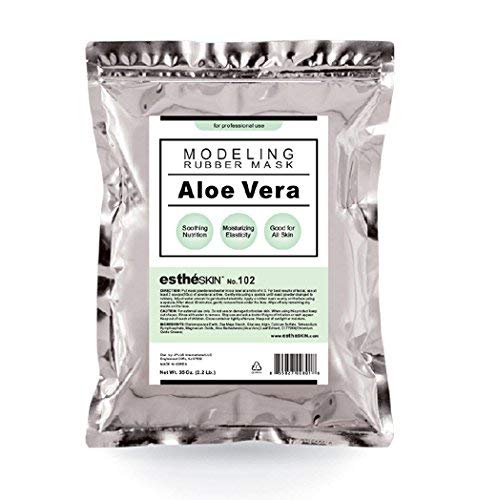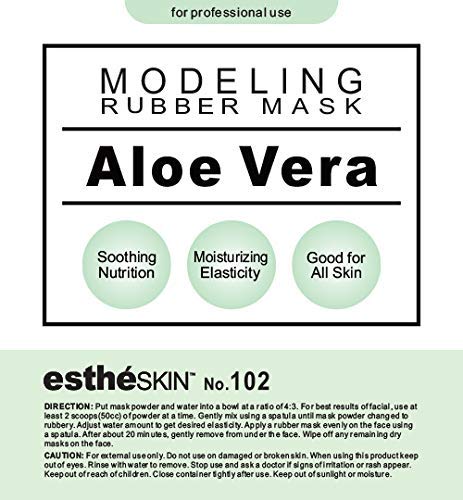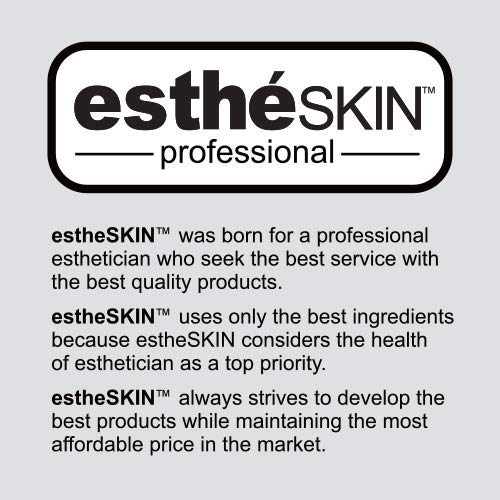
estheSKIN No.102 Aloe Vera Peel Off Type Modeling Rubber Mask Powder for Facial Skin Care Treatment, 35oz
Category: All Beauty
1 for $30.00/ea 3 for $24.00/ea (20% OFF) 6 for $22.50/ea (25% OFF) 9 for $21.00/ea (30% OFF) 12 for $19.50/ea (35% OFF) About the product Good for All Skin Types Good for soothing after laser treatment Soothing, Nutrition, Moisturizing, Elasticity Large Capacity that can be used 20 to 30 times MADE IN KOREA, Reliable High-Quality Clean K-Beauty Product One of must-haves for professional estheticians & spa salons and also great for home beauty esthetics Net Weight:35 Oz. / 2.2 Lb. Direction: Put mask powder and water into a bowl at a ratio of 4:3. For best results of facial, use at least 2 scoops(50cc) of powder at a time. Gently mix using a spatula until mask powder changed to rubbery. Adjust water amount to get desired elasticity. Apply a rubber mask evenly on the face using a spatula. After about 20 minutes, gently remove from under the face. Wipe off any remaining dry masks on the face. Caution: For external use only. Do not use on damaged or broken skin. When using this product keep out of eyes. Rinse with water to remove. Stop use and ask a doctor if signs of irritation or rash appear. Keep out of reach of children. Close container tightly after use. Keep out of sunlight or moisture. Ingredients: Diatomaceous Earth, Zea Mays Starch, Glucose, Algin, Calcium Sulfate, Tetrasodium Pyrophosphate, Magnesium Oxide, Aloe Barbadensis(Aloe Vera) Leaf Extract, CI 77288(Chromium Oxide Greens)
Features: Good for All Skin Types and Good for soothing after laser treatment | Soothing, Nutirition, Moisturizing, Elasticity | Large Capacity that can be used 20 to 30 times, 2.2 Pound (1kg) | MADE IN KOREA, Reliable High-Quality Clean Korean Beauty Product | One of must-haves for professional estheticians & spa salons and also great for home beauty esthetics